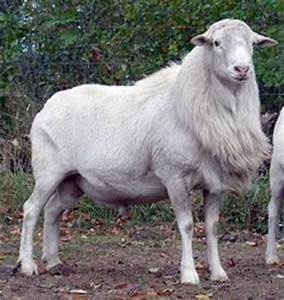
Label: pecora